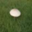
Label: mushroom